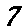
Label: 7